Otto Neitzel

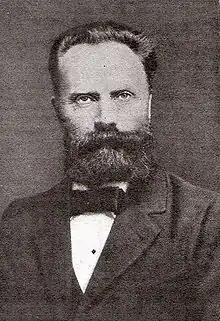
Otto Neitzel

Otto Neitzel (6 July 1852 – 10 March 1920) was a German composer, pianist, writer on music, and lecturer. Neitzel was born in the town of Falkenburg in Farther Pomerania (modern Złocieniec, Poland). His father, Gottfried Neitzel was a teacher and his mother, Louise ("née" Messerschmidt), was a housewife.